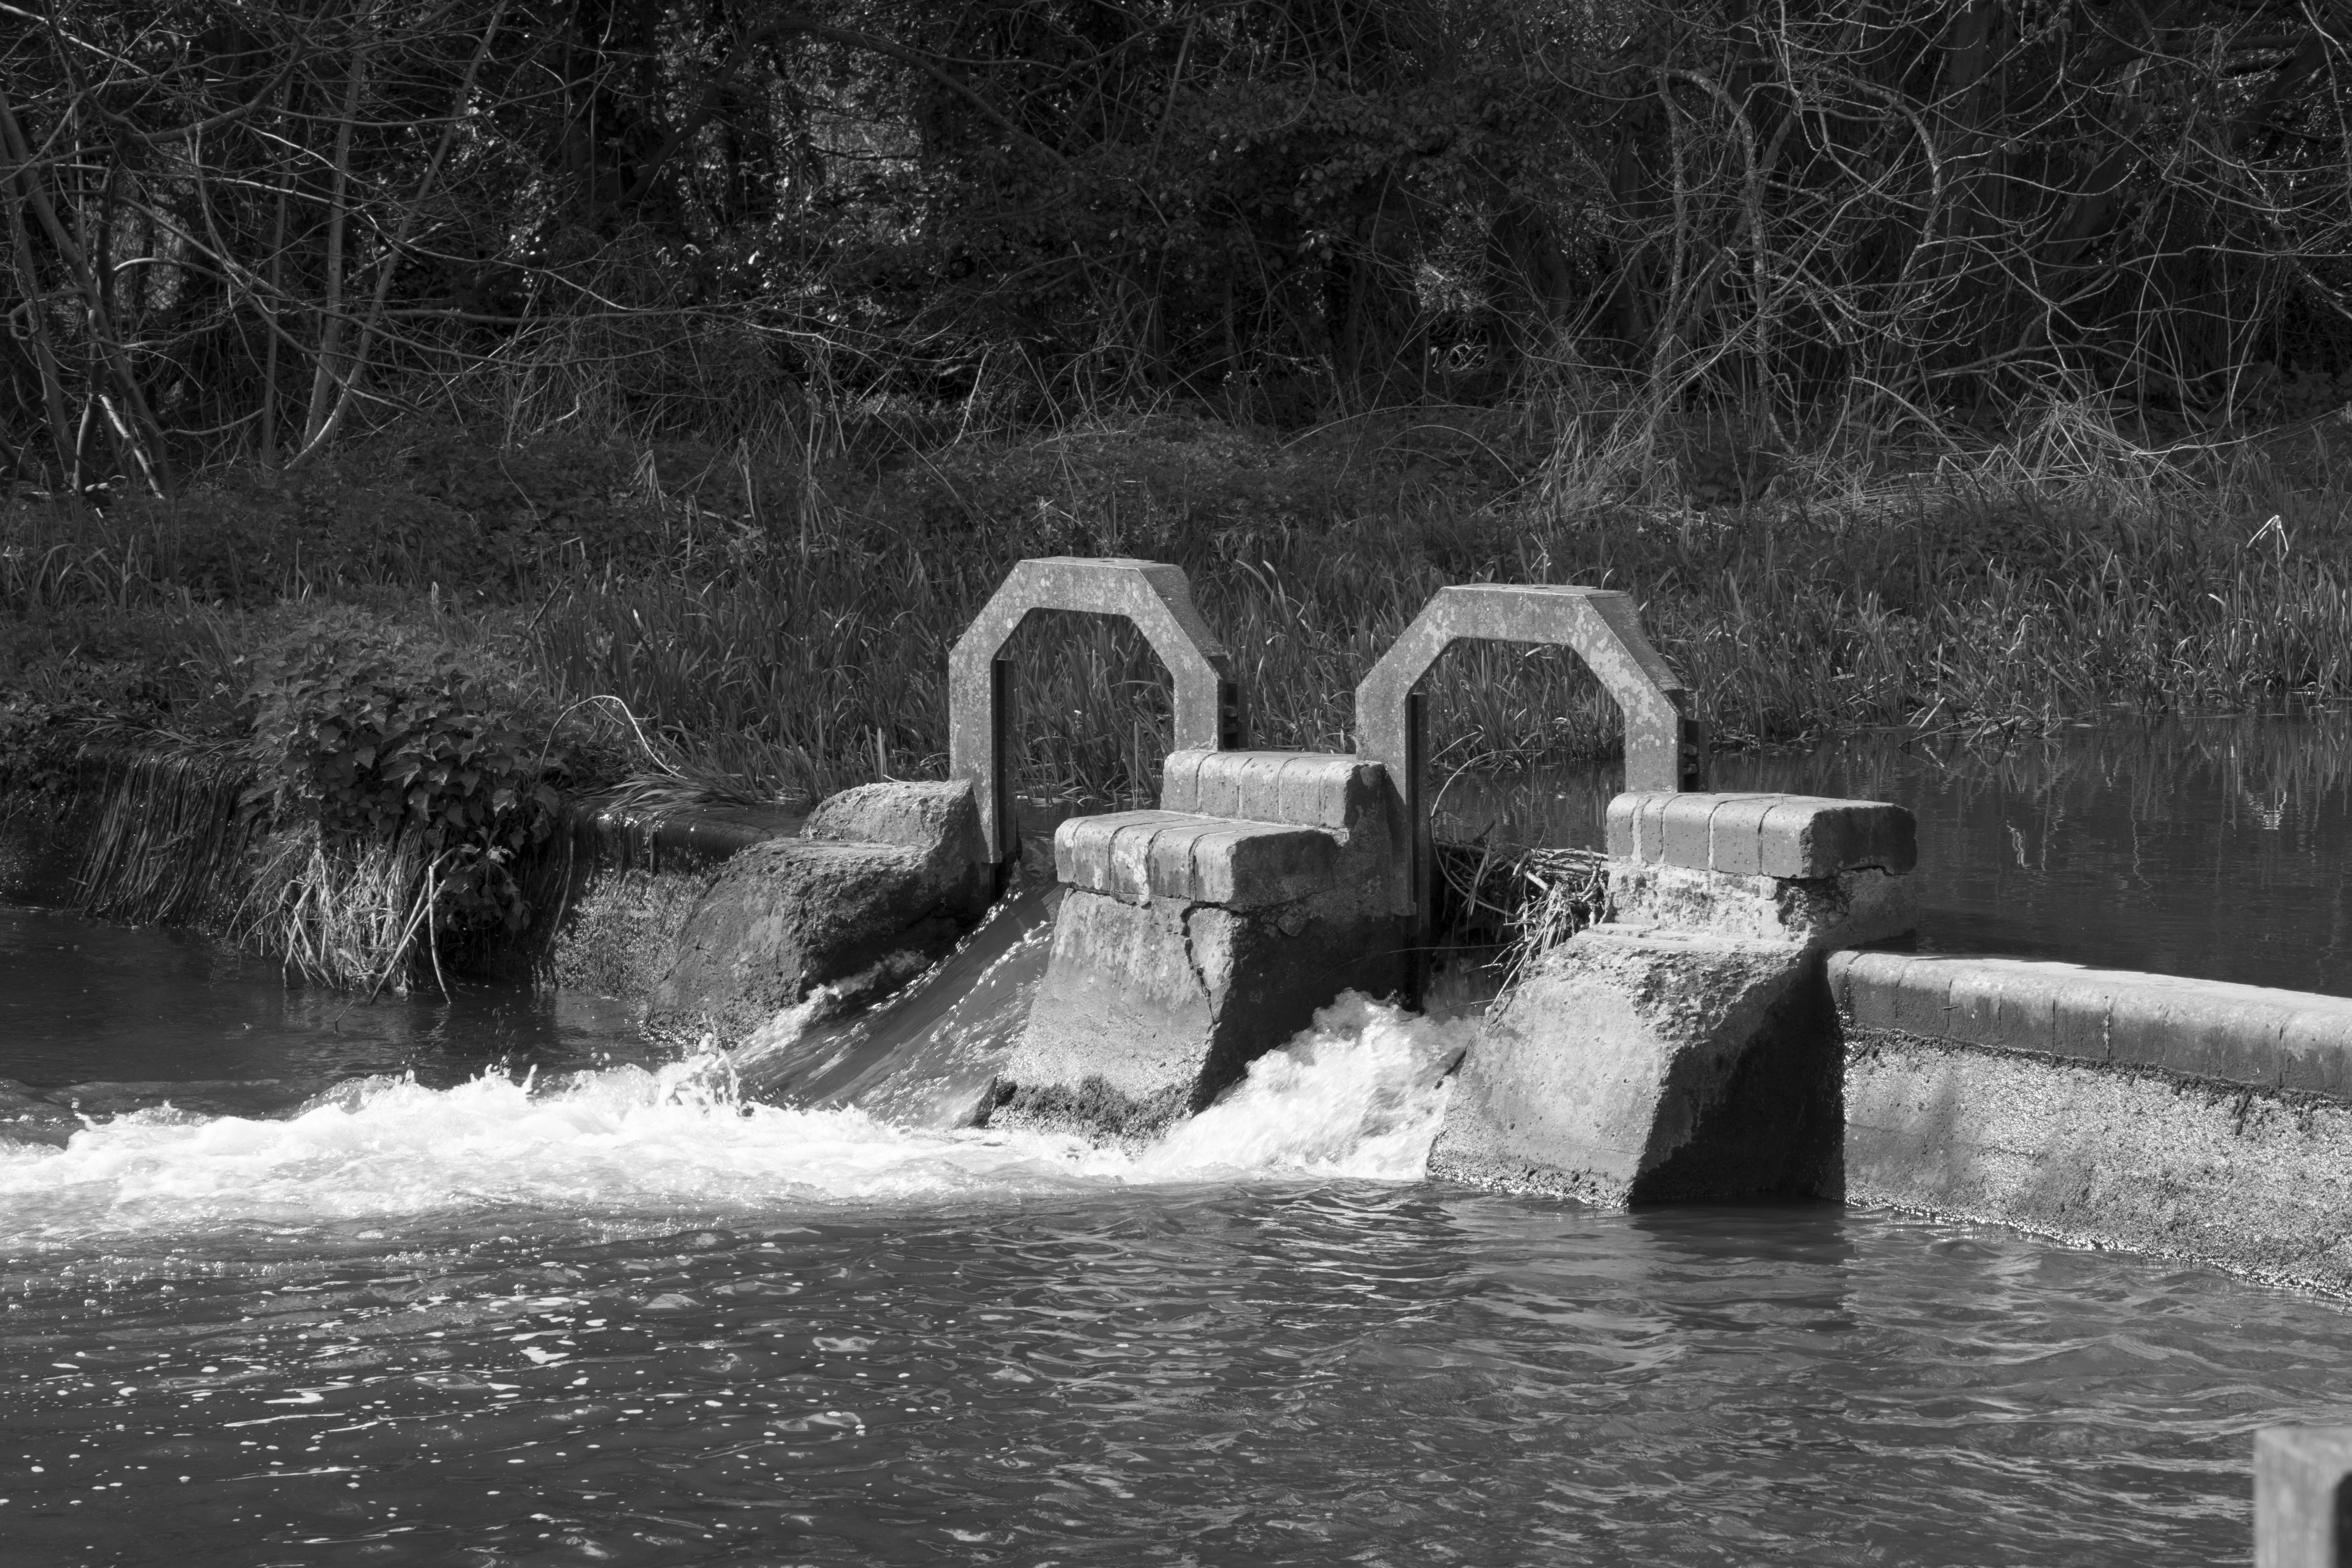
water, black and white, bridge, river, canal, stone, vehicle, dam, monochrome, waterway, england, united, kingdom, water feature, masonry, hydro, wier, watford, monochrome photography, river chess, cassiobury park